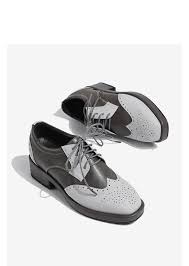
Label: Brogue